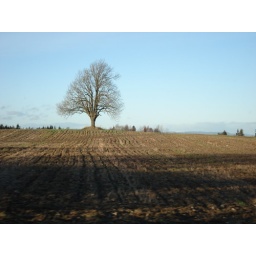
Lonely tree in the field